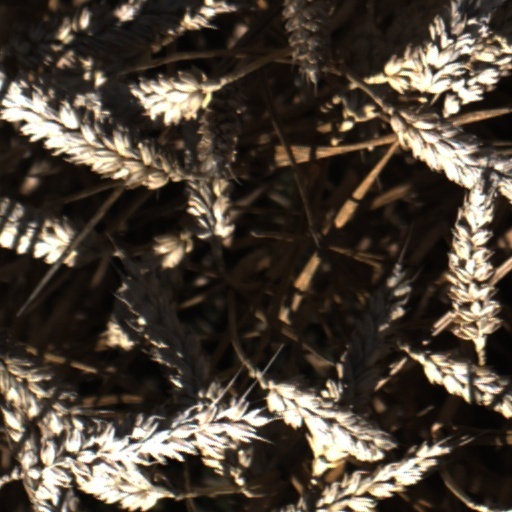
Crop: wheat